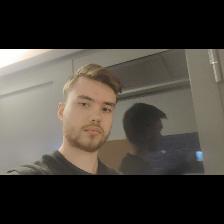
Label: Human